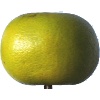
Label: pomelo_sweetie